Cursing of the fig tree

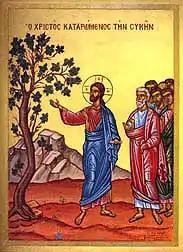
Byzantine-style icon of the cursing of the fig tree

In the Jewish scriptures, the fruit of a fig tree is used as a metaphor to describe the relationship of the people to God (Hosea 9:10, Jeremiah 24). In Jeremiah, the fig tree that bears no fruit is a symbol of sterility(Jeremiah 8:13). In Micah 4:4, the age of the Messiah is pictured as one in which each man would sit under his fig tree without fear. The sages of the Mishna and Talmud understood the land "flowing with milk and honey" as referring to the milk or sap of figs. The cursing of the fig tree in Mark and Matthew and the parallel story in Luke are thus symbolically directed against the Jews, who did not accept Jesus as king. At first sight, the destruction of the fig tree does not seem to fit Jesus' behaviour elsewhere (and Bertrand Russell used the tale to dispute the greatness of Jesus), but the miracle stories are directed against property rather than people, and form a "prophetic act of judgement".